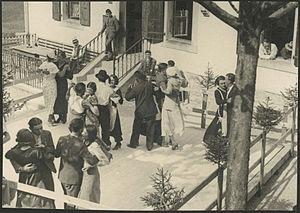
La Bénichon est une fête populaire du canton de Fribourg. Elle fait partie des traditions vivantes de Suisse.